Afghan diaspora

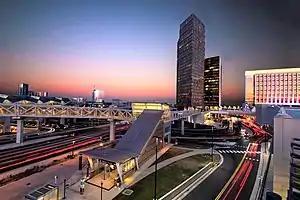
Northern Virginia in the United States

The United States has one of the largest and oldest Afghan population in the Americas, with about 250,000 residing in that country as of 2022. The early ones had arrived before the 1930s. Most were lawfully admitted under after the Refugee Act of 1980 went into effect. They became Americans in accordance with , , , , etc., including under the Child Citizenship Act of 2000. They reside and work in nearly all U.S. states, including in California, New York, Arizona, Texas, Georgia, Michigan, Idaho, Missouri, Illinois, Pennsylvania, Florida, North Carolina, Massachusetts, Washington, Maryland, Connecticut, Colorado, Ohio, Utah, New Mexico, Oregon, and Tennessee. Their total number is expected to increase in the coming years.